Takayuki Kobayashi

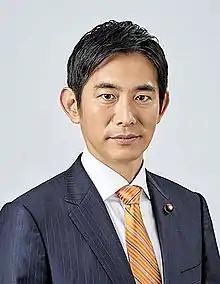
Official portrait, 2017

Takayuki Kobayashi (小林 鷹之, "Kobayashi Takayuki"; born 29 November 1974) is a Japanese politician who served in the Kishida Cabinet as Minister for Economic Security from 2021 to 2022.